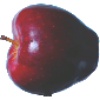
Label: Apple Red Delicious 1